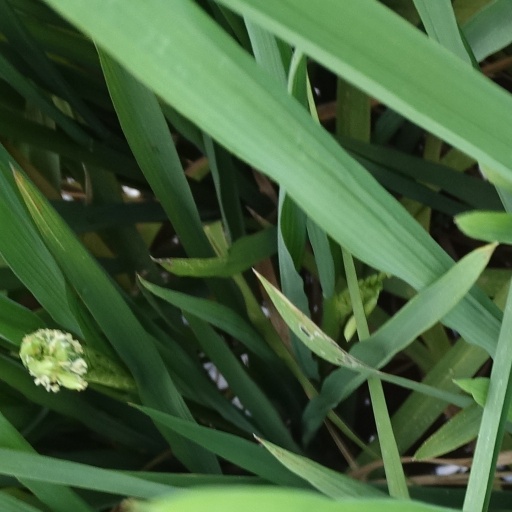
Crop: rice